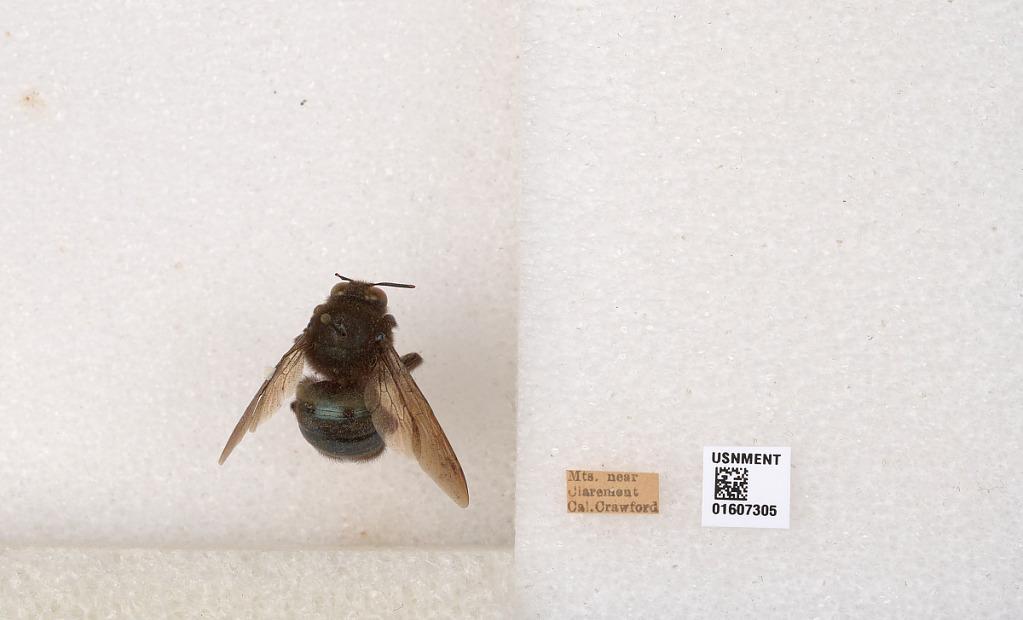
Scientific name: Xylocopa (Xylocopoides) californica diamesa Hurd
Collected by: Crawford
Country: United States
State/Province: California
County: Los Angeles
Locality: Mts. near Claremont
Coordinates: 34.1681, -117.784